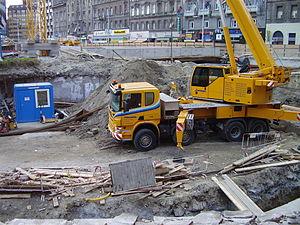
Budapest est la plus grande ville et la capitale de la Hongrie. Elle se situe en aval du coude du Danube entre le massif de Transdanubie et l'Alföld. Ses habitants sont les Budapestois.